Eucalyptus aggregata

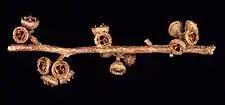
Fruit of "E. aggragata"

"Eucalyptus aggregata" grows as a medium-sized tree, reaching in height, with dark grey to black rough bark that is fibrous and flaky on the trunk and smooth whitish, cream-coloured or greyish bark on the uppermost branches. The leaves on young plants vary but are mostly elliptic to egg-shaped or broadly lance-shaped, long, wide and a slightly lighter shade of green on the lower side. The adult leaves are lance-shaped, alternately arranged along the stems and measure long by wide. They are the same colour on both surfaces. The flower buds are arranged in groups of seven on a peduncle long, the individual buds on a pedicel less than long. The buds are oval, green to yellow, long, wide with a cone-shaped or beaked operculum long. The flowers are white and appear from November to May. The fruit is cup-shaped to conical, long, wide.